MIDAS technical analysis

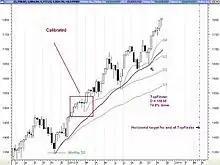
A Gen-3 curve calibrated to a minor inflection point. Metastock.

Developed by David Hawkins, Gen-3 curves are methodologically distinct in regard to their unique launch points, Gen-3 curves calibrate distinctly to less obvious market trend inflection points and, in so doing, frequently create more accurate forecasts while also avoiding porosity problems.